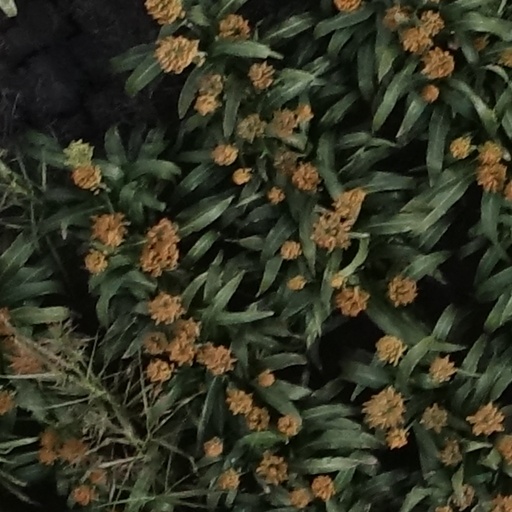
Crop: sorghum